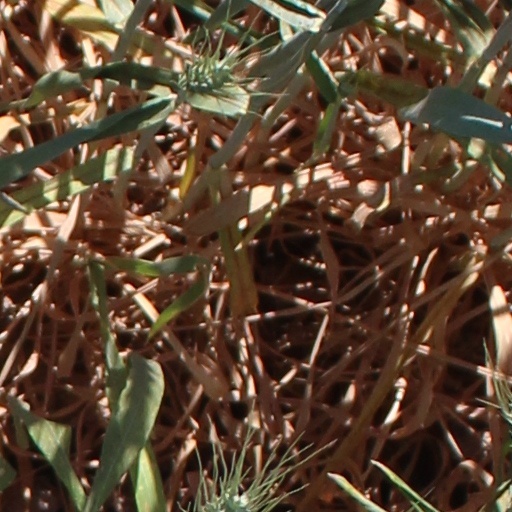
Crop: wheat